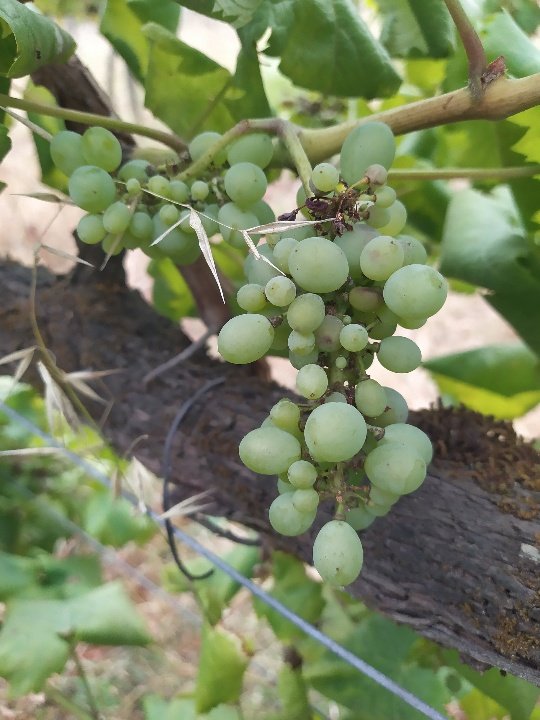
Berries visible: 64
Grape clusters: 1